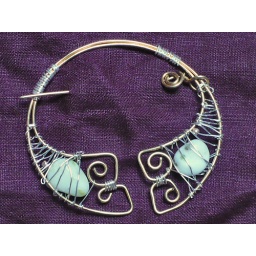
The stones look green.. they're white in reality